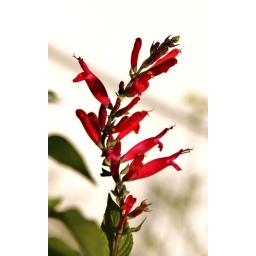
little red flowers here in the garden !!